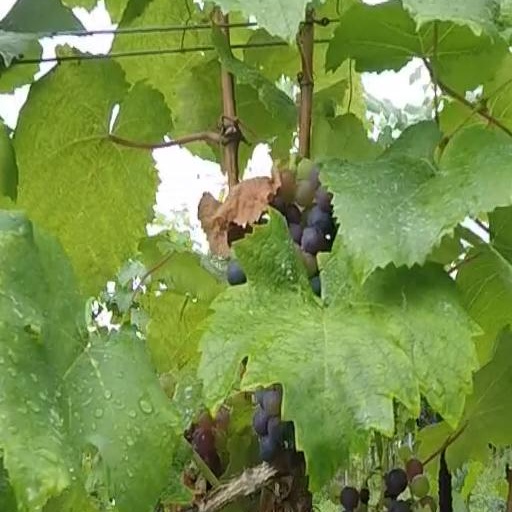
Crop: grape